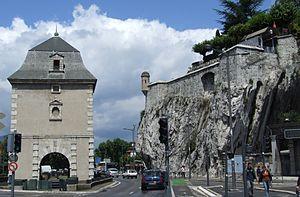
Porte de France,Grenoble, France, FRANCE
La Porte de France est une porte de ville située à l'entrée ouest de Grenoble. Elle a été érigée en 1620 dans le cadre de la fortification de la colline de la Bastille par le Duc de Lesdiguières.